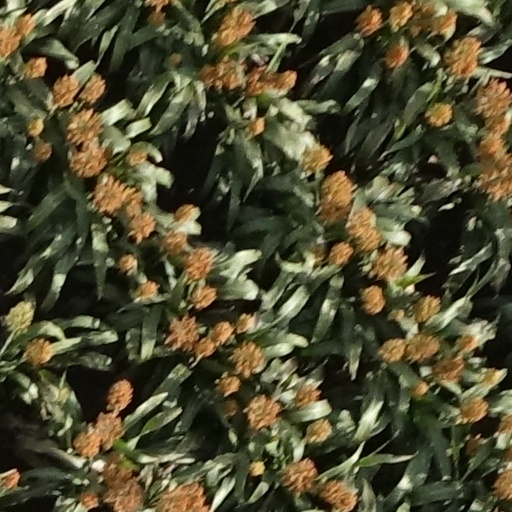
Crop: sorghum